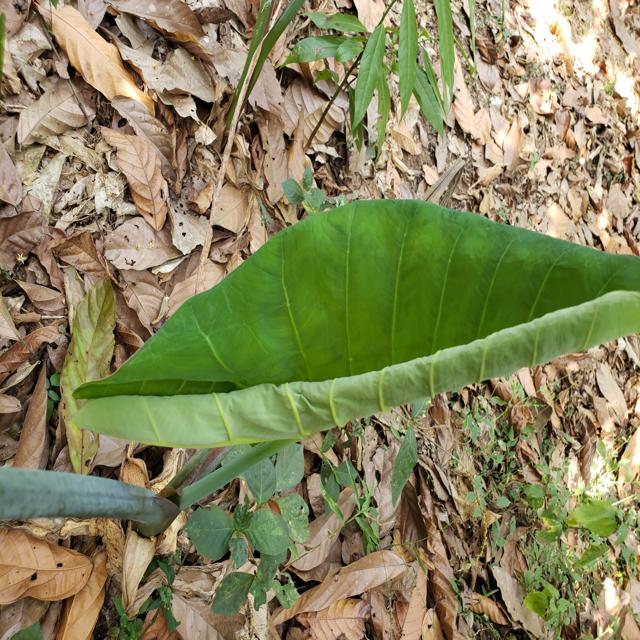
Label: Healthy